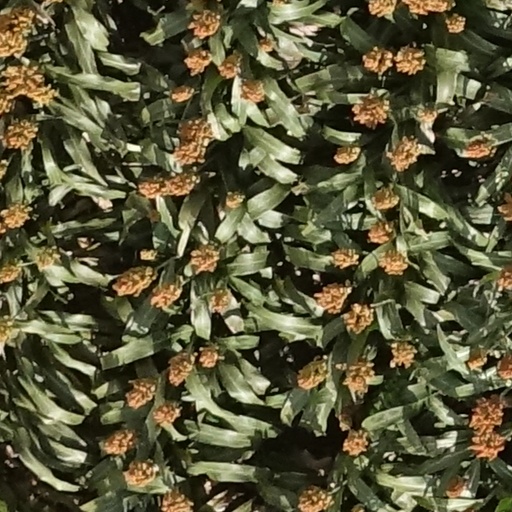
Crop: sorghum